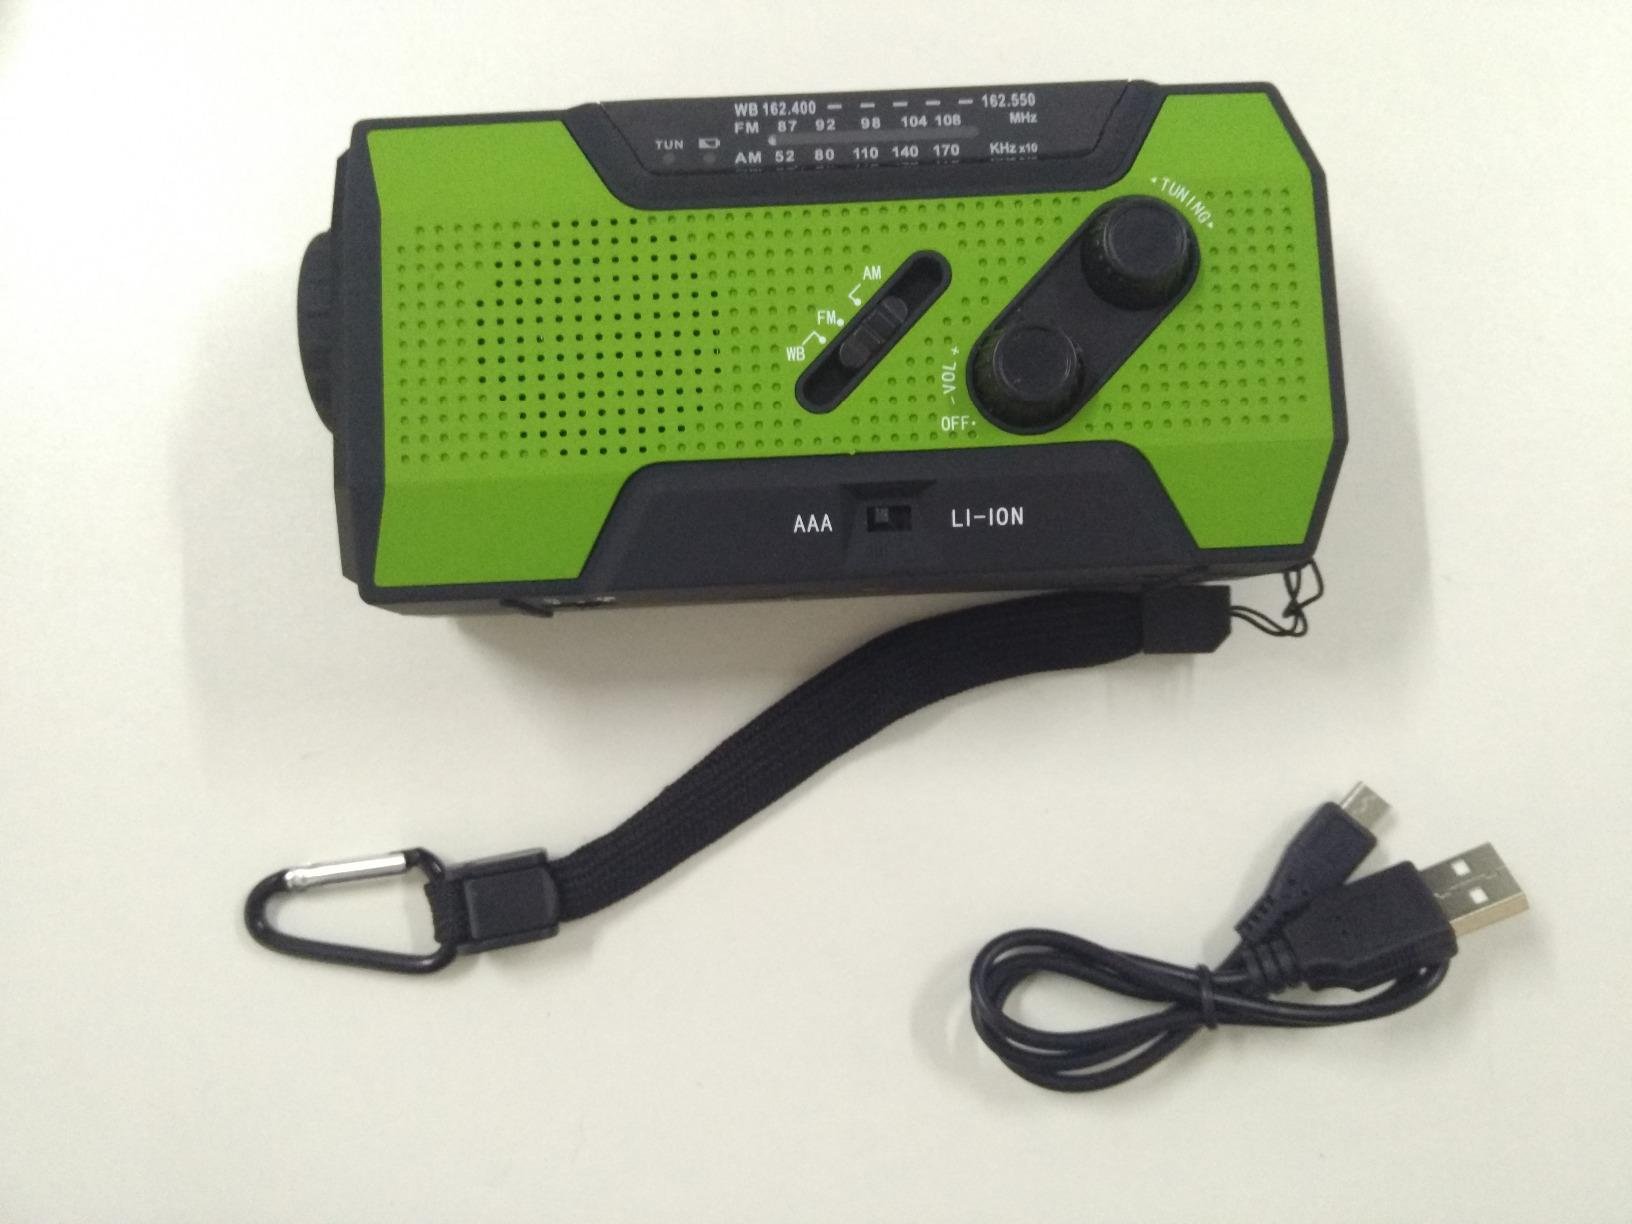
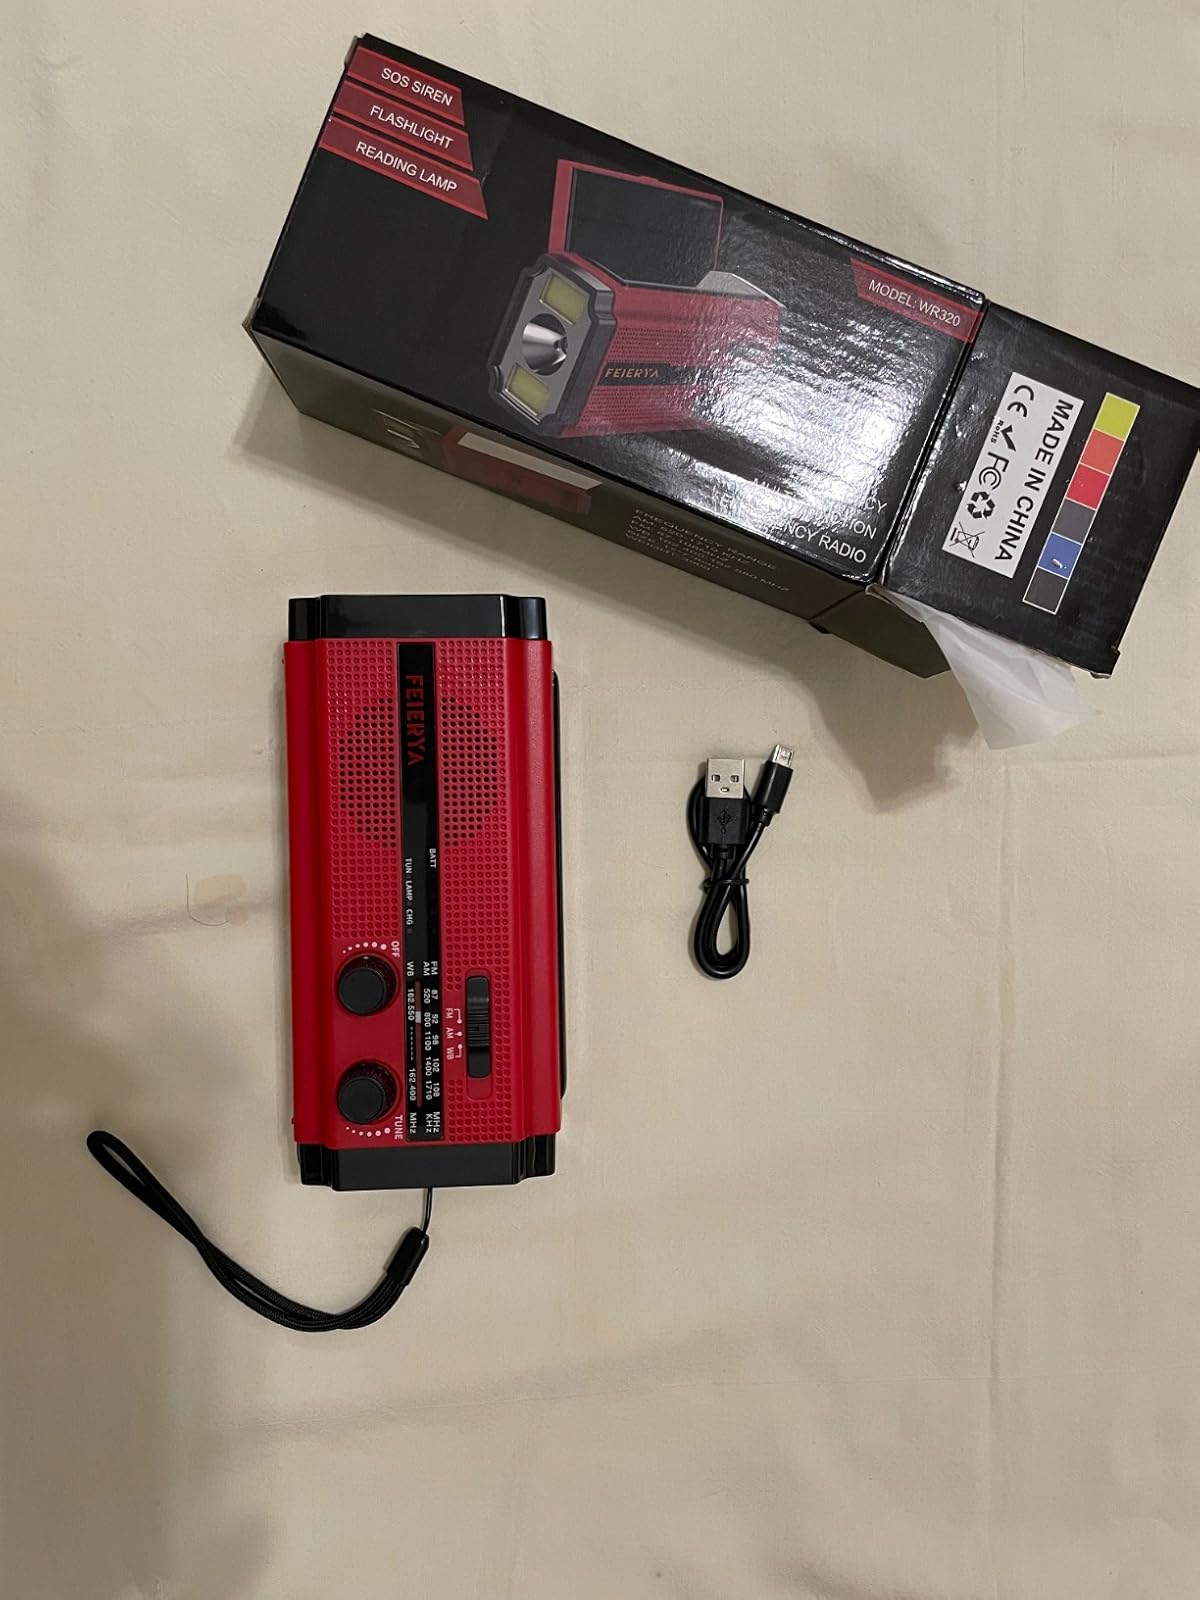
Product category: radio
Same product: no